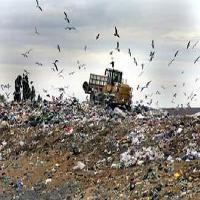
Weather: cloudy or overcast